Mari Leinan Lund

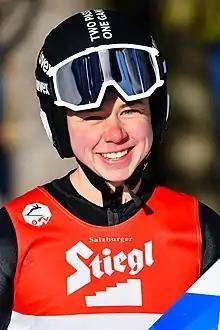
Mari Leinan Lund in 2020

Mari Leinan Lund (born 28 May 1999) is a Norwegian nordic combined skier who represents Tolga IL. She took the silver medal in women's nordic combined at the inaugural World Championship race, individual normal hill/5 km, at the FIS Nordic World Ski Championships 2021.